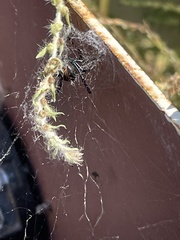
Species: Lactrodectus_hesperus